Prince Tudor theory

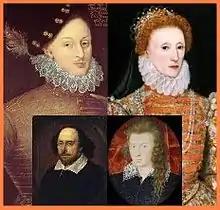
The alleged parents and sons (inset): Edward de Vere and Queen Elizabeth; Shakespeare and Southampton.

The Prince Tudor theory (also known as Tudor Rose theory) is a variant of the Oxfordian theory of Shakespeare authorship, which asserts that Edward de Vere, 17th Earl of Oxford, was the true author of the works published under the name of William Shakespeare. The Prince Tudor variant holds that Oxford and Queen Elizabeth I were lovers and had a child who was raised as Henry Wriothesley, 3rd Earl of Southampton. The theory followed earlier arguments that Francis Bacon was a son of the queen. A later version of the theory, known as "Prince Tudor II" states that Oxford was himself a son of the queen, and thus the father of his own half-brother.